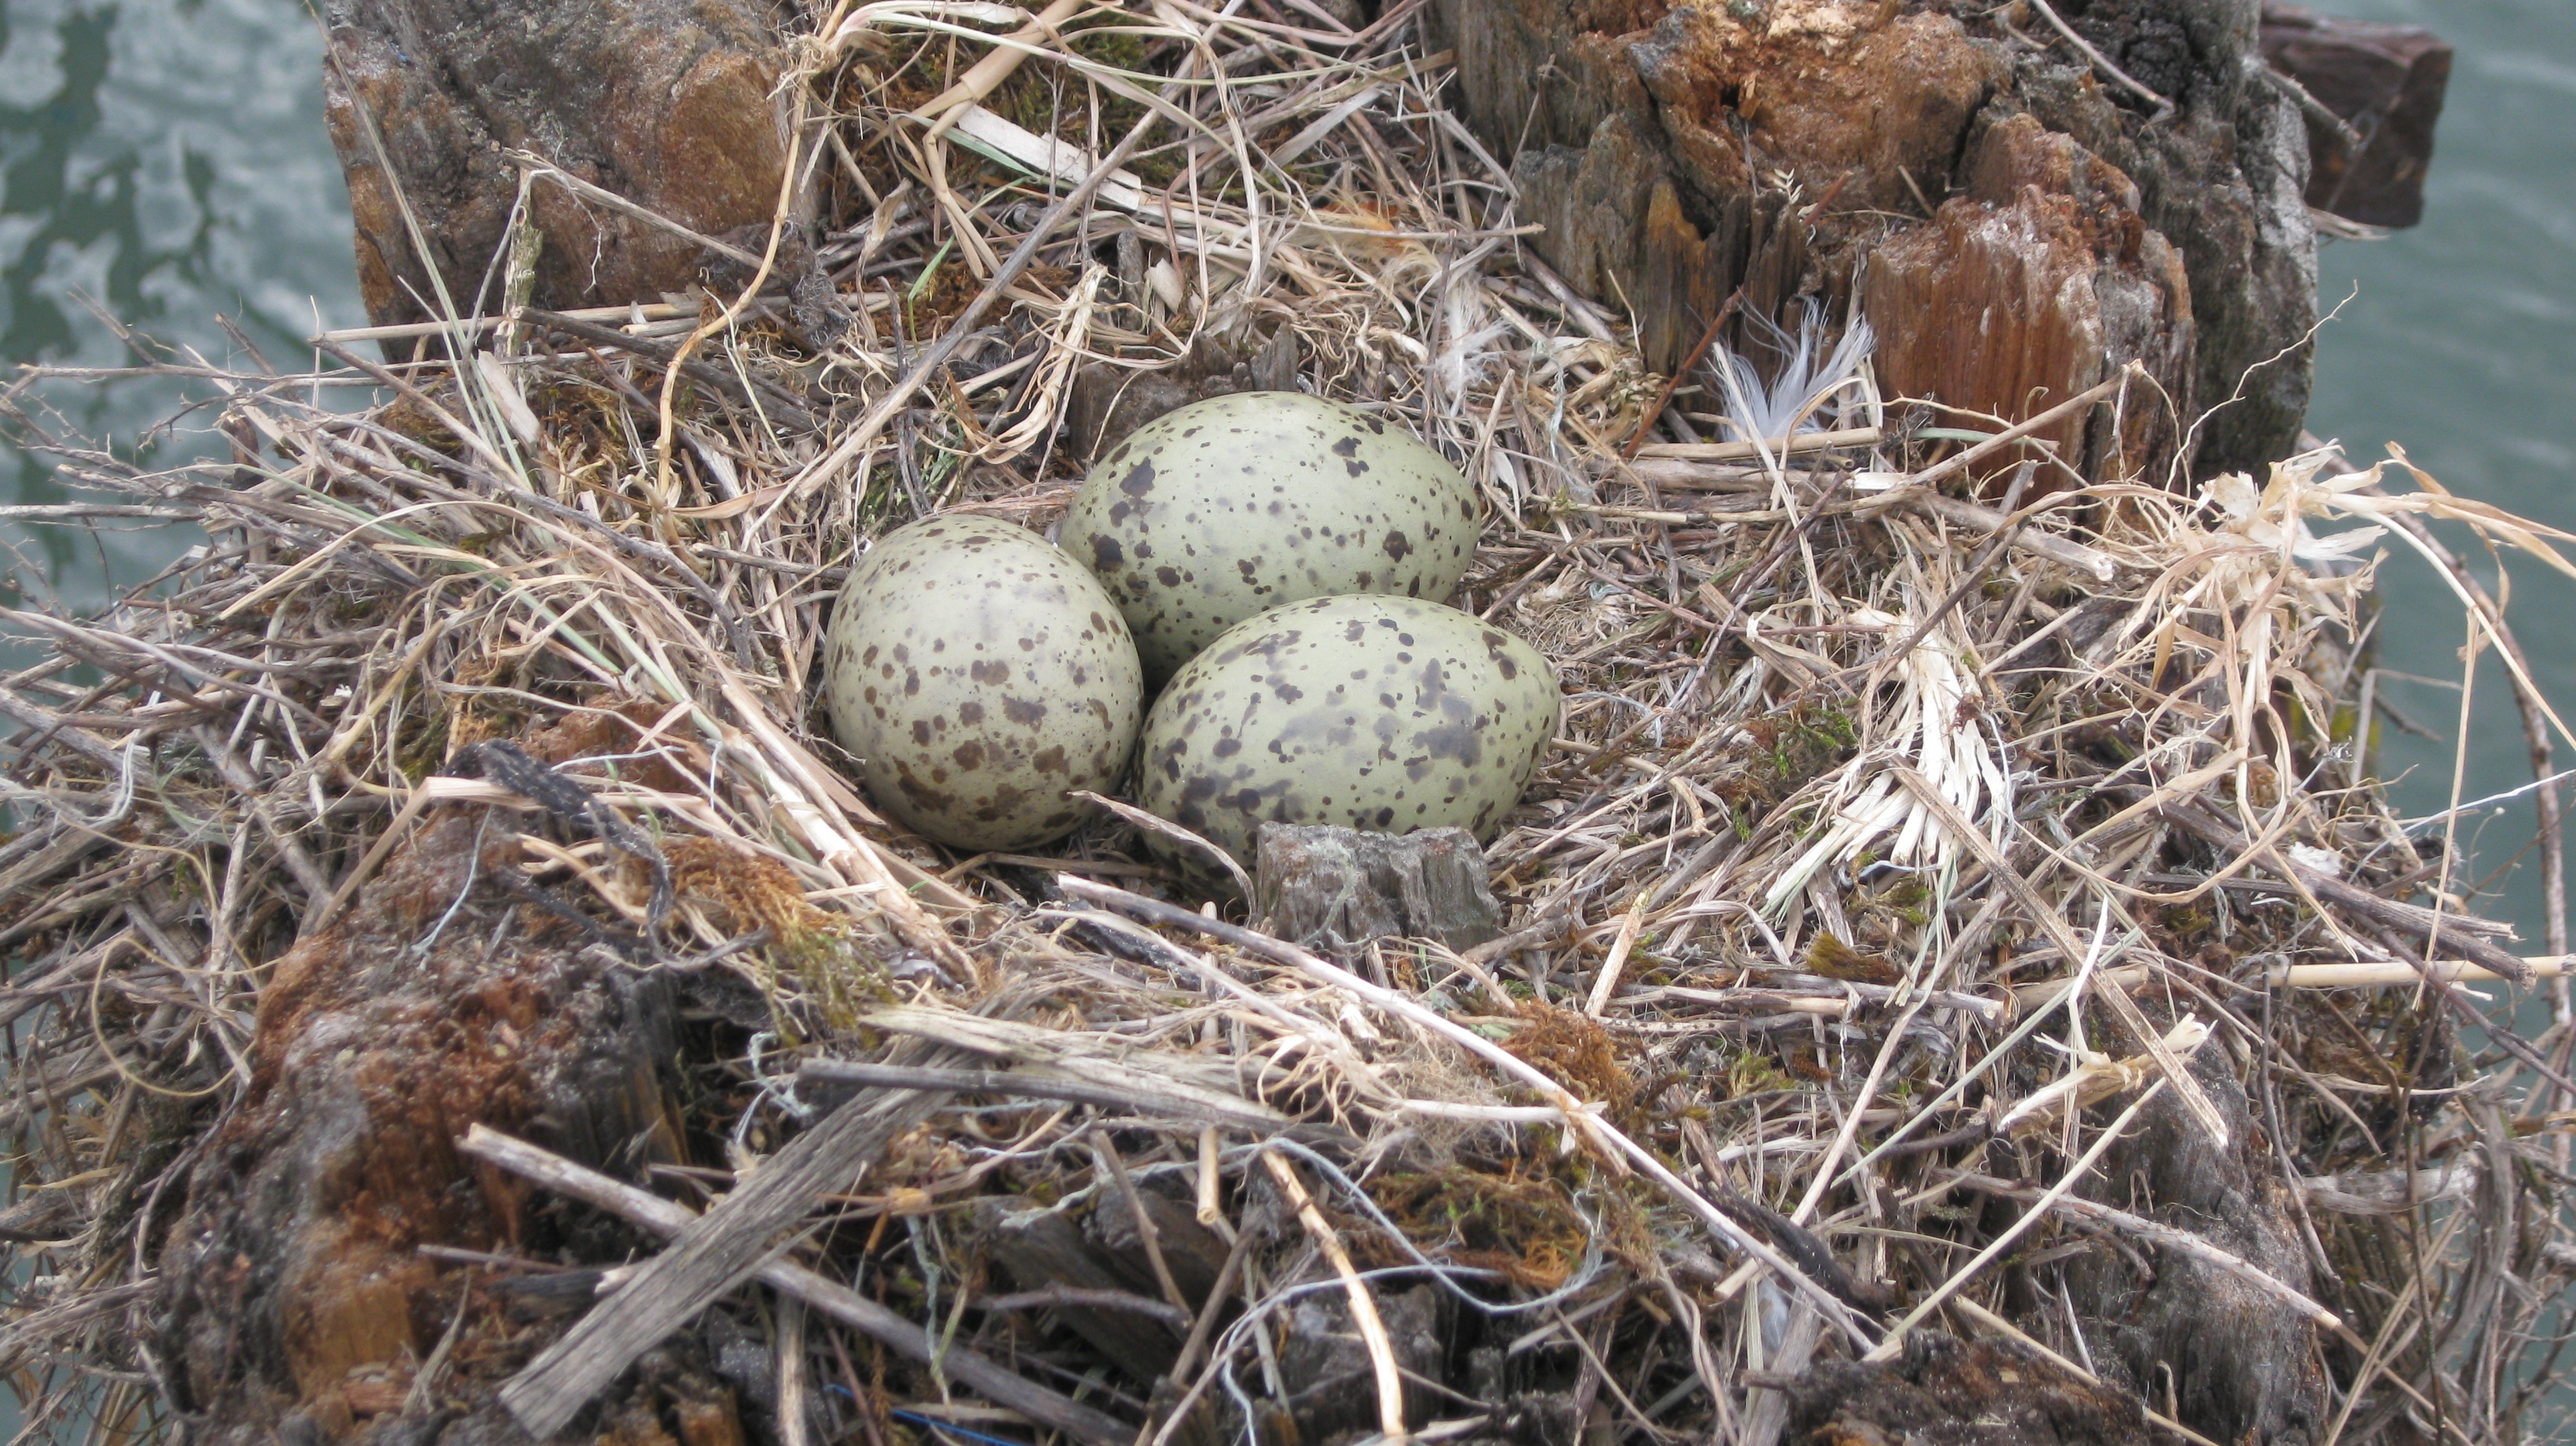
bird, fauna, seagulls, bird nest, eggs, nest, bird's nest, perching bird